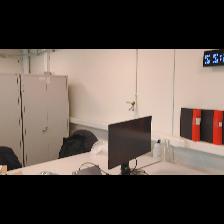
Label: NonHuman